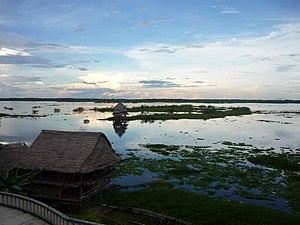
Iquitos est la capitale du Loreto, département d'Amazonie péruvienne. Située au sein de la forêt amazonienne, l'aire urbaine d'Iquitos est la plus grande agglomération au monde non accessible par la route, mais uniquement par avion ou bateau.